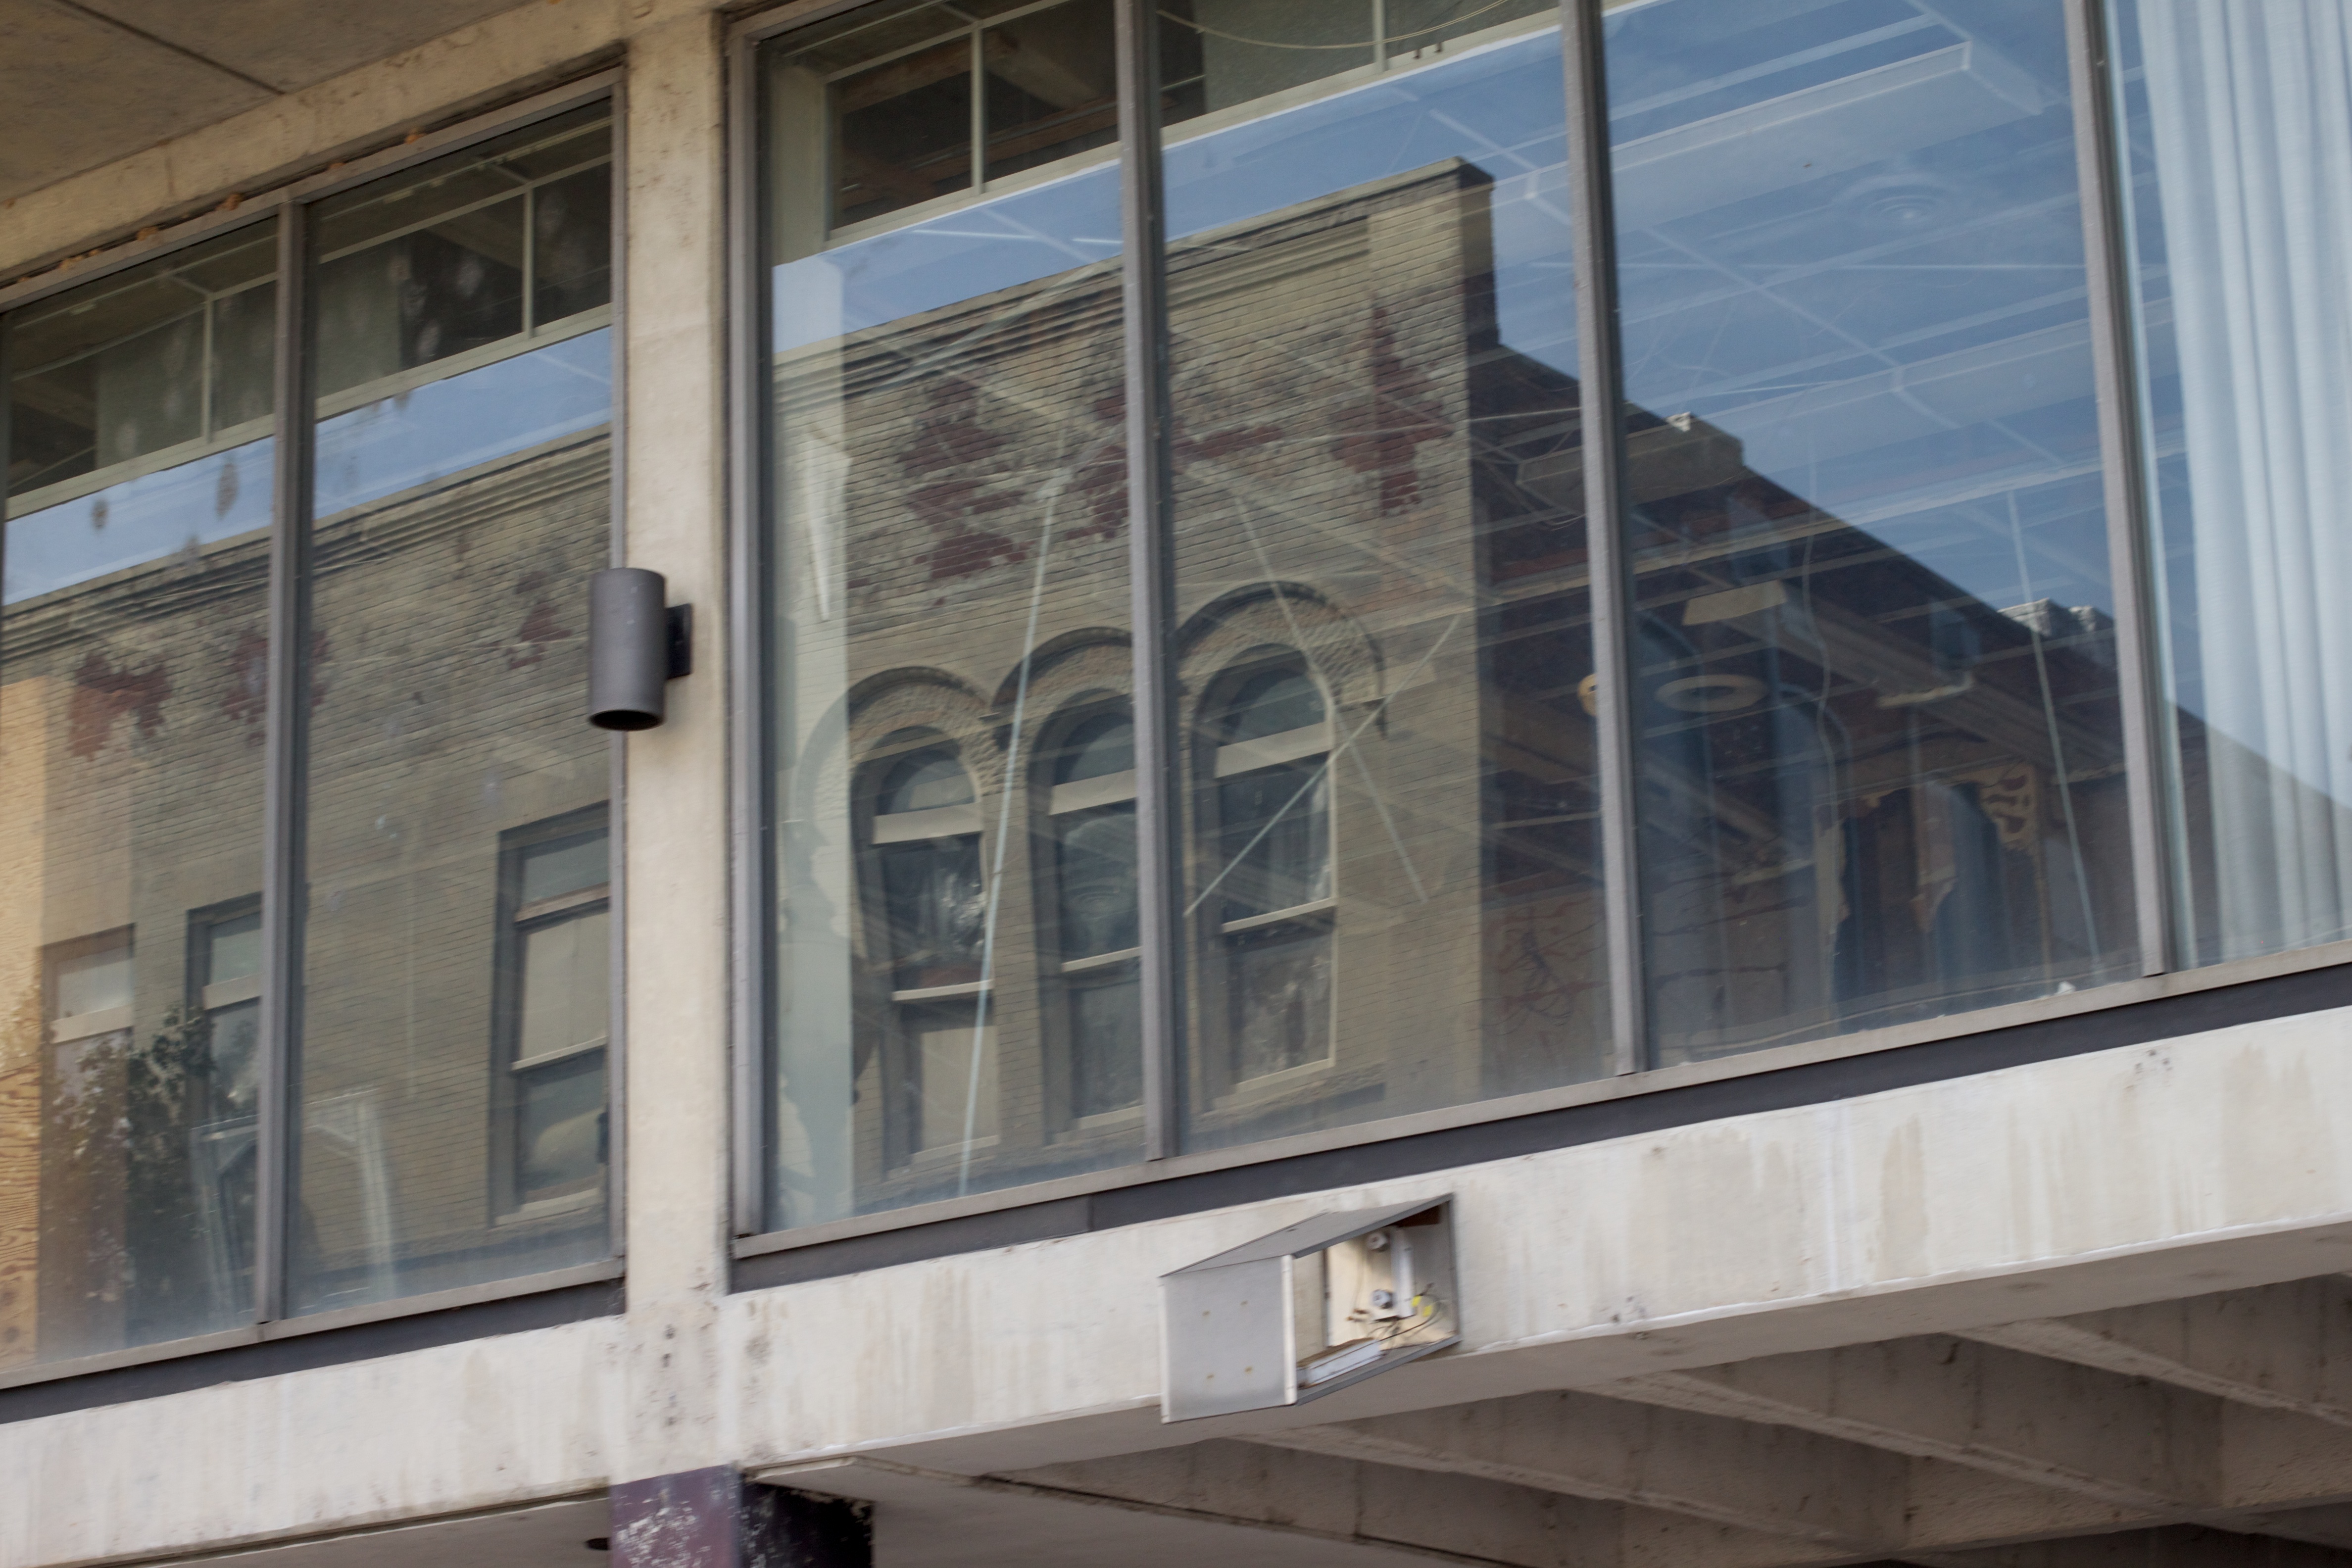
architecture, window, balcony, facade, interior design, odyssey, daylighting, window covering